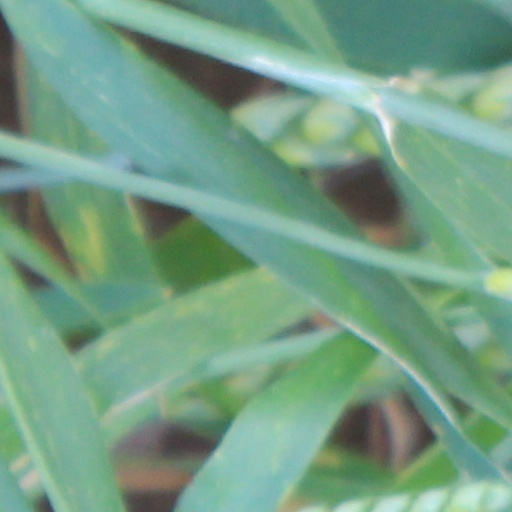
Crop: wheat